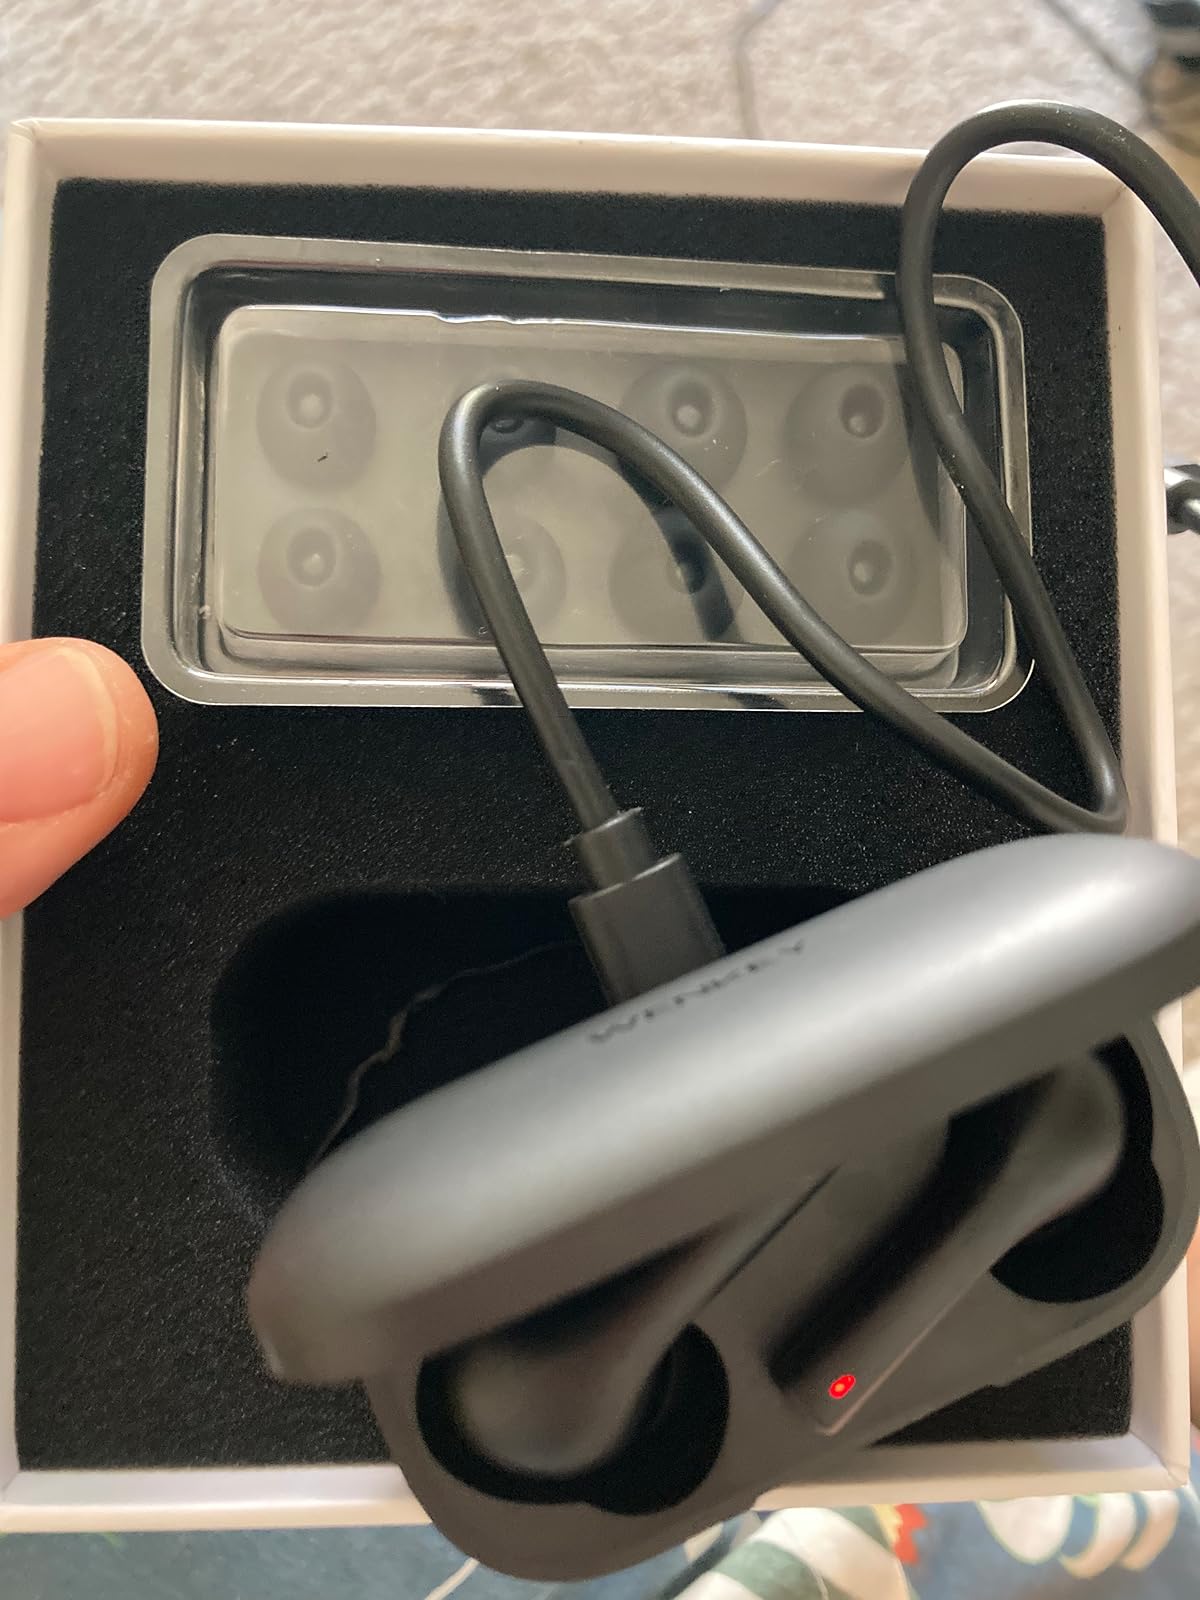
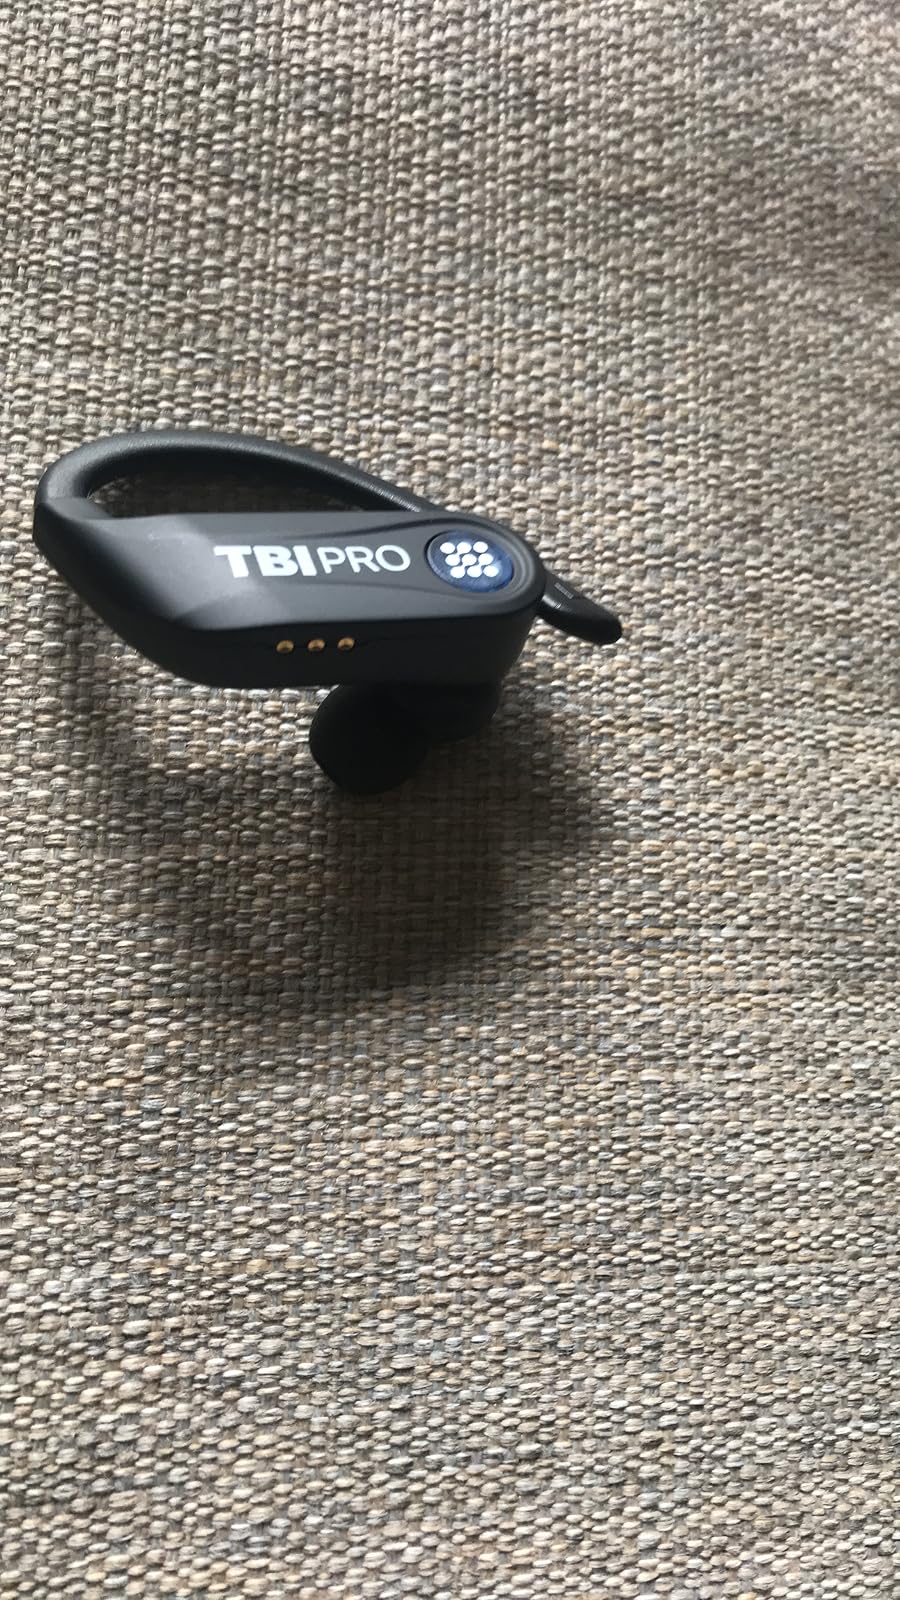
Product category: earbuds
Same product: no